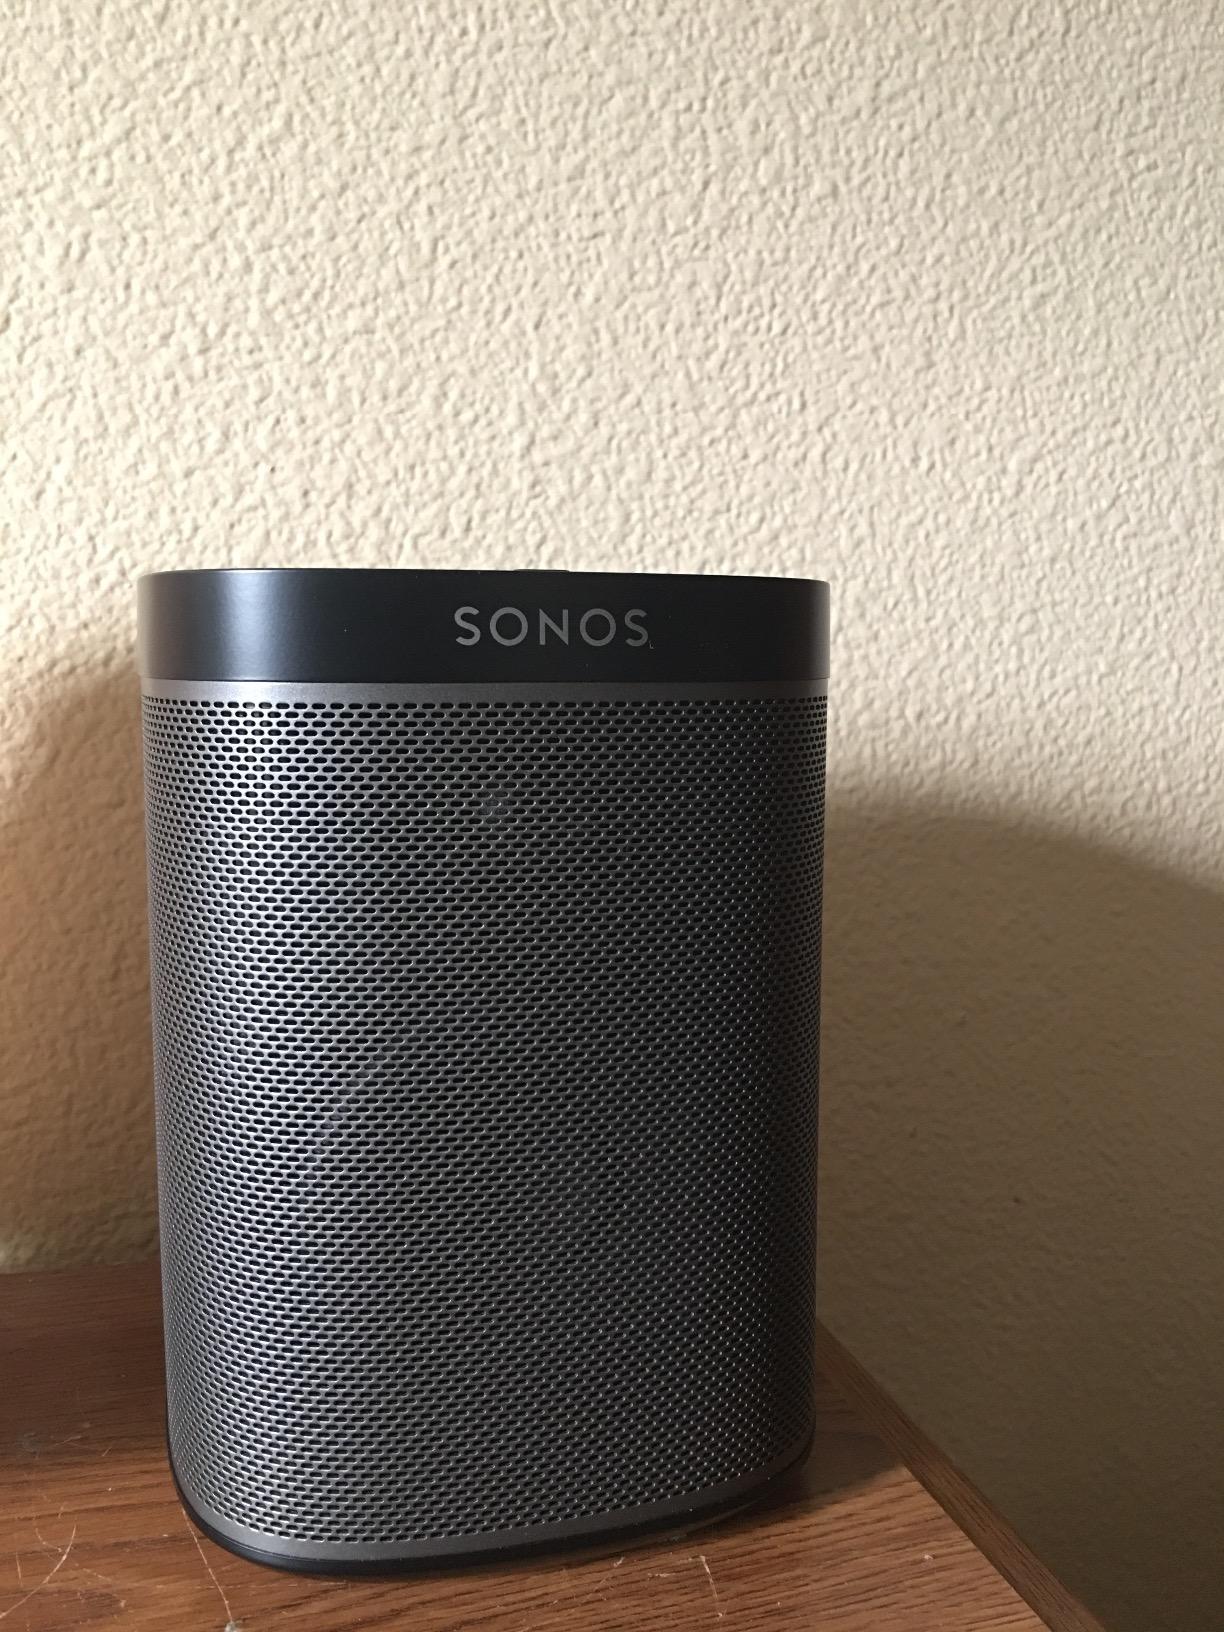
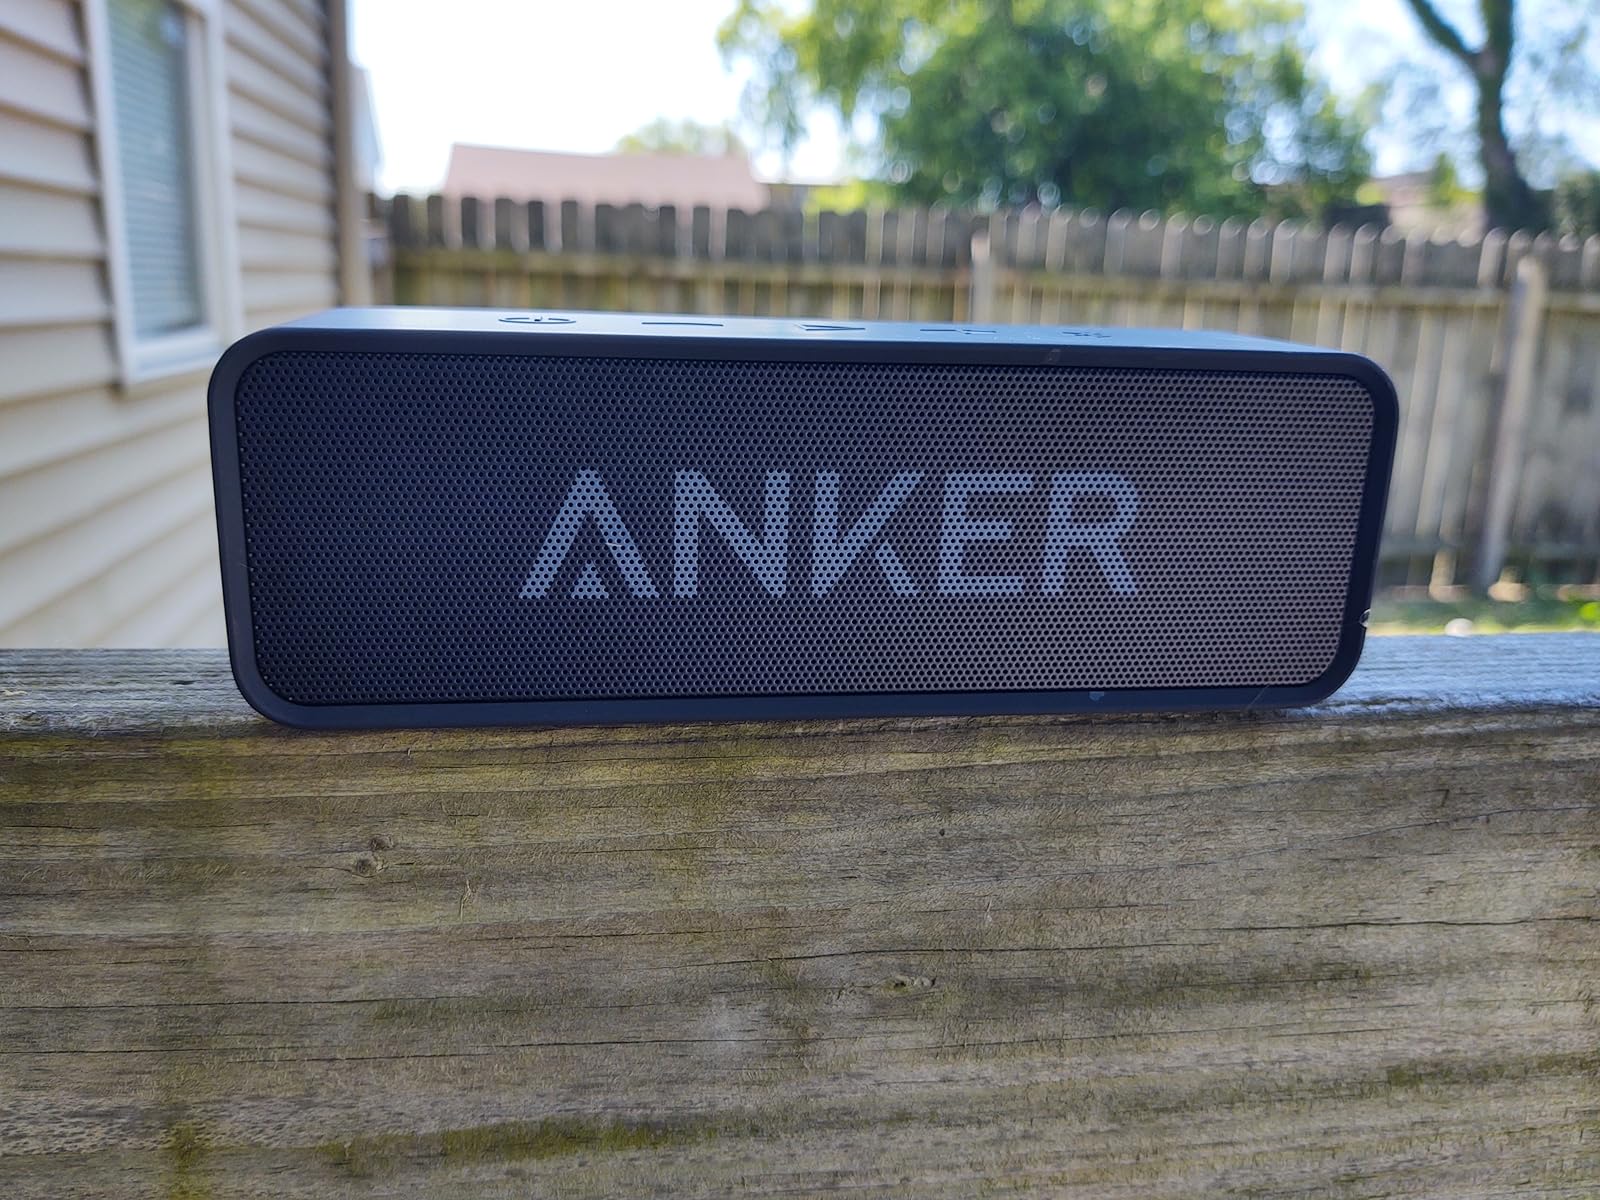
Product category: speaker
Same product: no